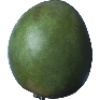
Label: mango